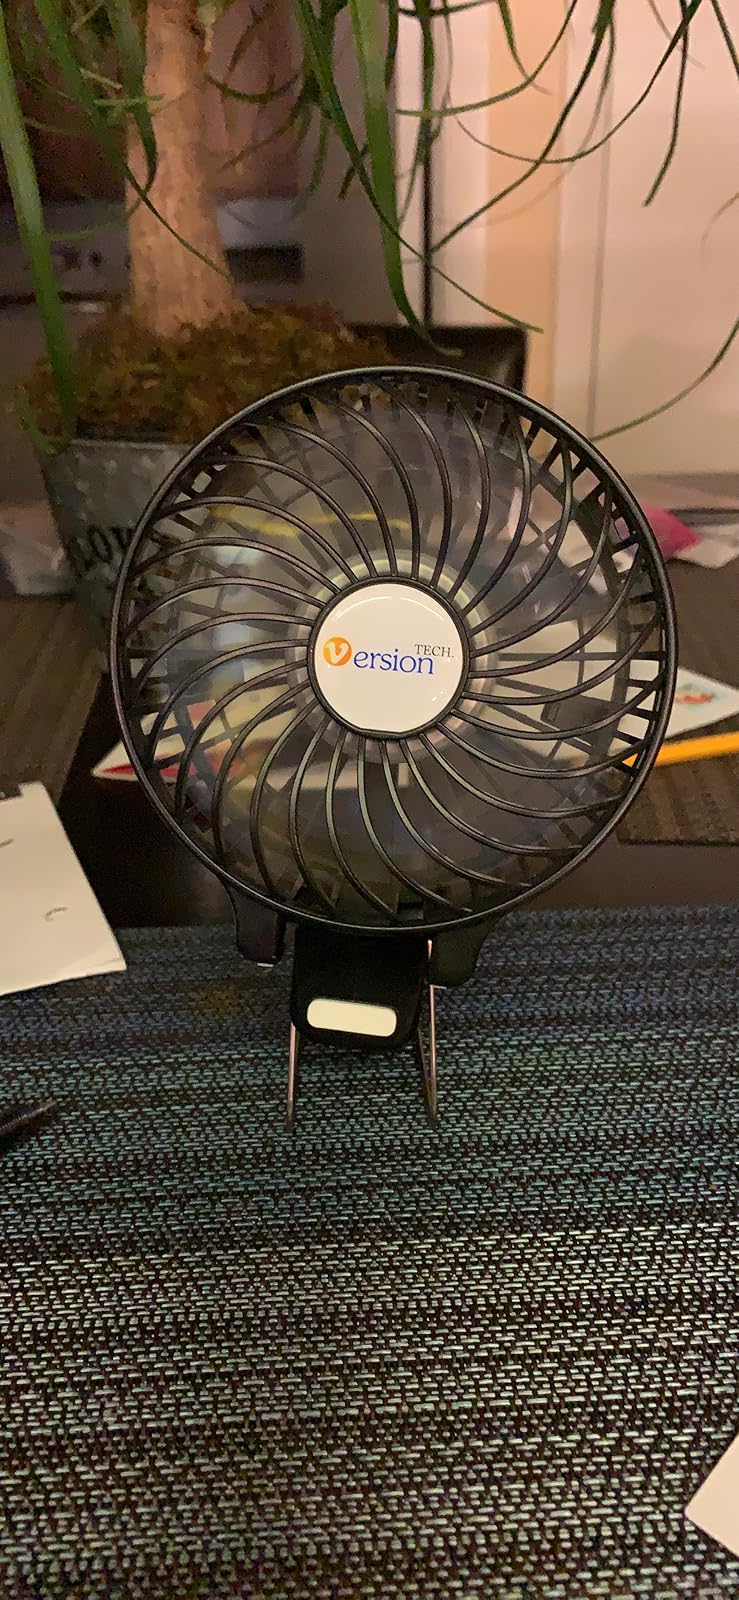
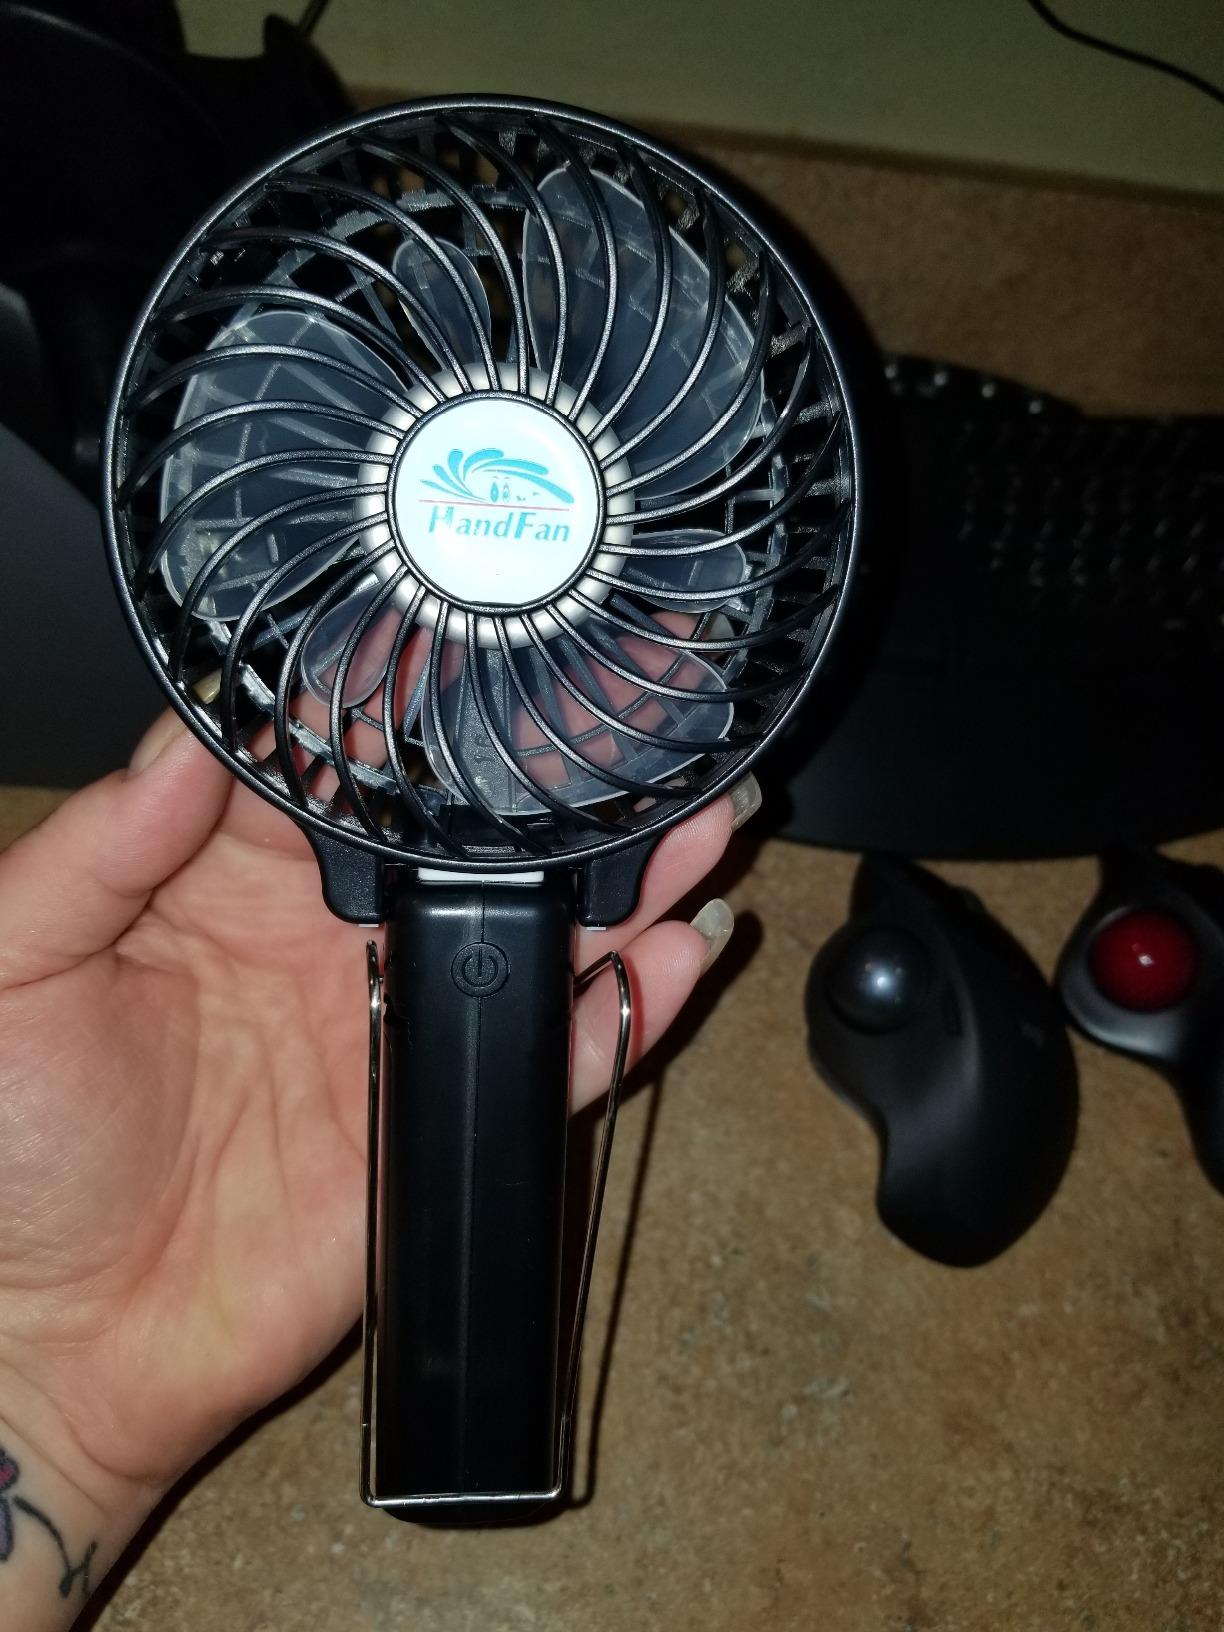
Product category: fan
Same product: yes